Donbas

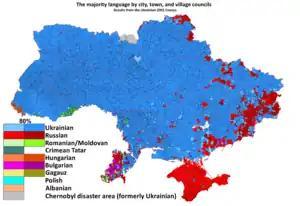
Districts with a majority of native Russian speakers are shown in red (census 2001).

According to the 2001 census, ethnic Ukrainians form 58% of the population of Luhansk Oblast and 56.9% of Donetsk Oblast. Ethnic Russians form the largest minority, accounting for 39% and 38.2% of the two oblasts respectively. In the present day, the Donbas is a predominately Russophone region. According to the 2001 census, Russian is the main language of 74.9% of residents in Donetsk Oblast and 68.8% in Luhansk Oblast.